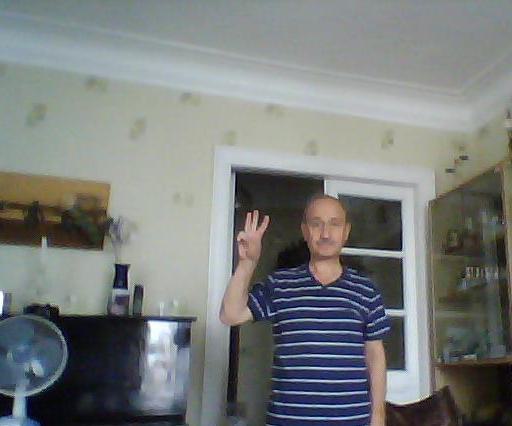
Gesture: three